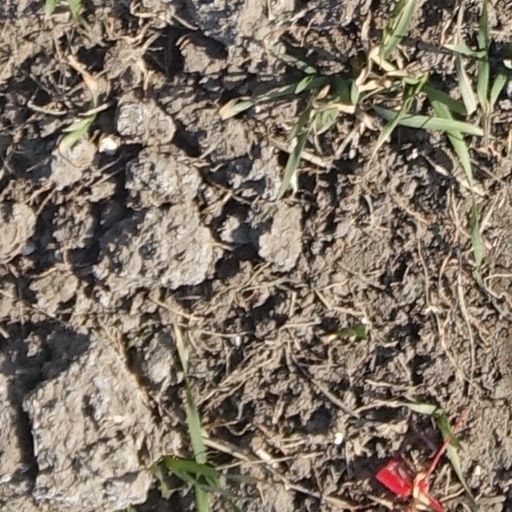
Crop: wheat